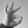
ASL letter: F